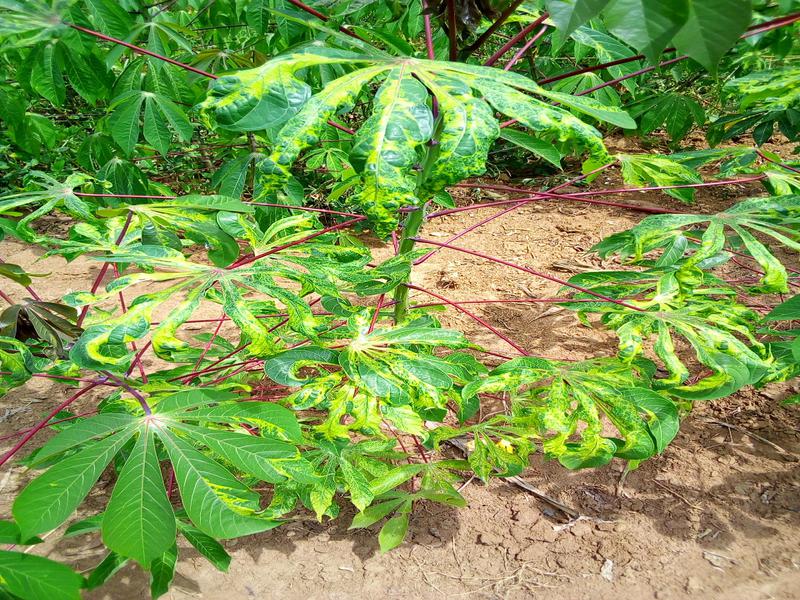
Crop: cassava
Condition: mosaic_disease